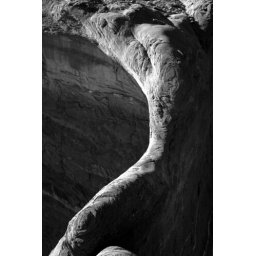
A window rock formation, sculpted by wind and sand near Many Farms, Arizona, which is near Chinle, Arizona.